Yayoi period

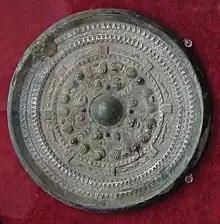
Shinju-kyo bronze mirror excavated in Tsubai-otsukayama kofun, Yamashiro, Kyoto

However, some scholars argue that the rapid increase of roughly four million people in Japan between the Jōmon and Yayoi periods cannot be explained by migration alone. They attribute the increase primarily to a shift from a hunter-gatherer to an agricultural diet on the islands, with the introduction of rice. It is quite likely that rice cultivation and its subsequent deification allowed for a slow and gradual population increase. Regardless, there is archaeological evidence that supports the idea that there was an influx of farmers from the continent to Japan that absorbed or overwhelmed the native hunter-gatherer population.